Nuptse

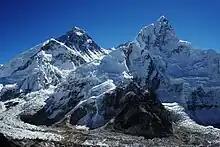
Nuptse on the right, Everest to the left

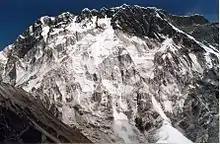
Nuptse from Chukhung Ri

In 1987, Sally McCoy, Director of Equipment at The North Face, an American outdoor recreation products company, was part of the Snowbird Everest Expedition. This inspired The North Face to create outerwear named after peaks and glaciers of the region. In 1992, the company introduced the Nuptse Jacket. It featured a novel baffle construction to reduce shifting of the down and to increase warmth. The Nuptse jacket in bright colours was popular in New York City in the 1990s, especially among school kids and rappers. The Nuptse line of outdoors clothing has expanded to over 60 items in 2023.